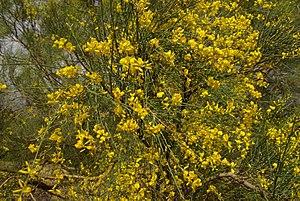
Genista aetnensis, ou Genêt de l'Etna, est une espèce de grand arbuste de la famille des Fabaceae. C'est une espèce endémique de la Sicile et de la Sardaigne. Elle est présente aussi en Corse.